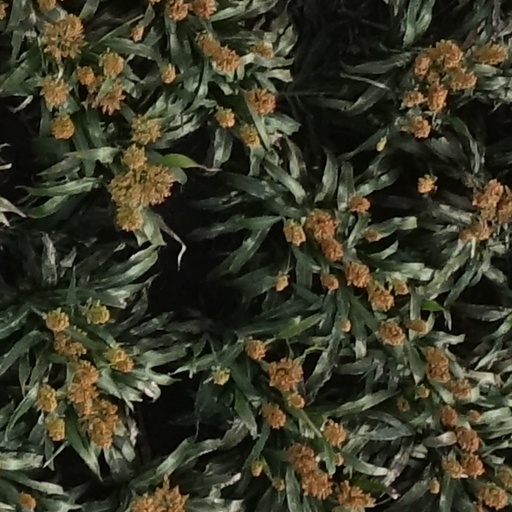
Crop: sorghum